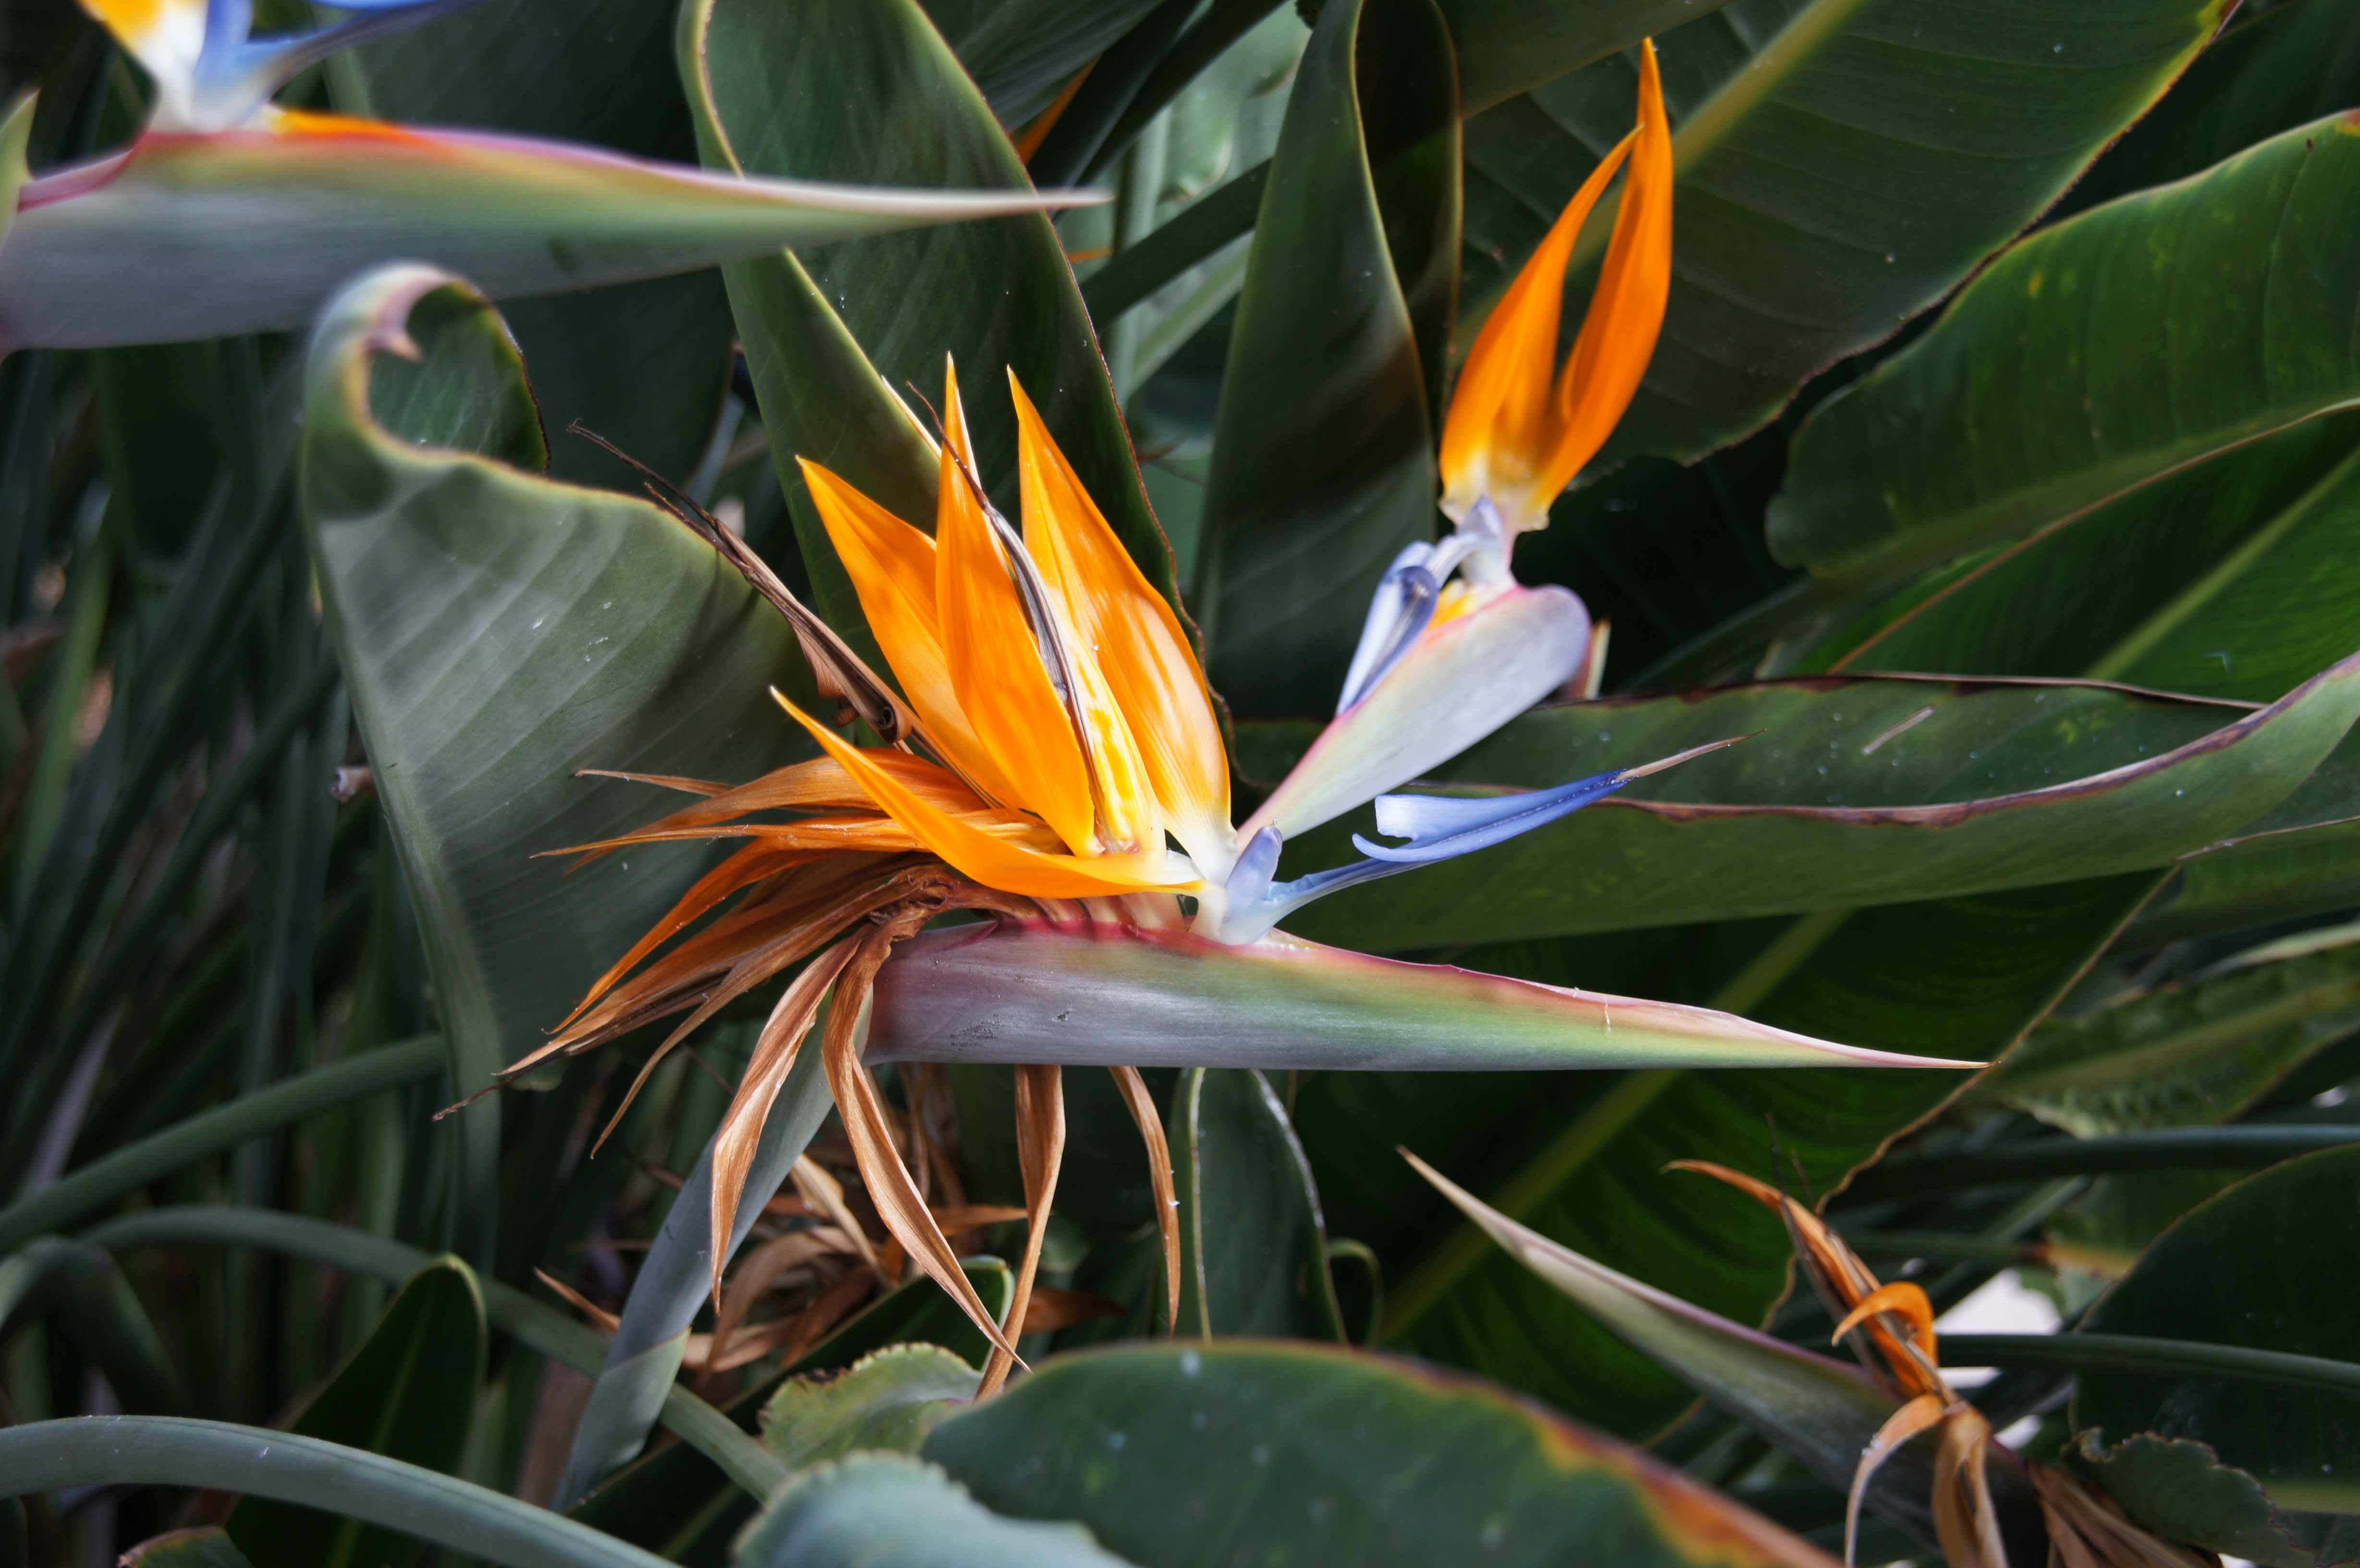
nature, grass, cactus, plant, leaf, flower, orange, green, botany, garden, flora, fauna, houseplant, tropics, macro photography, flowering plant, indoor plant, strelicja, land plant, royal strelicja, caudate